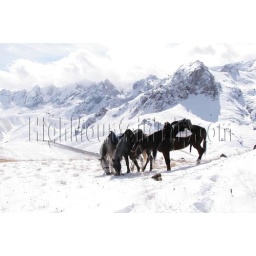
Snowy mountains and horses in Kyrgyzstan